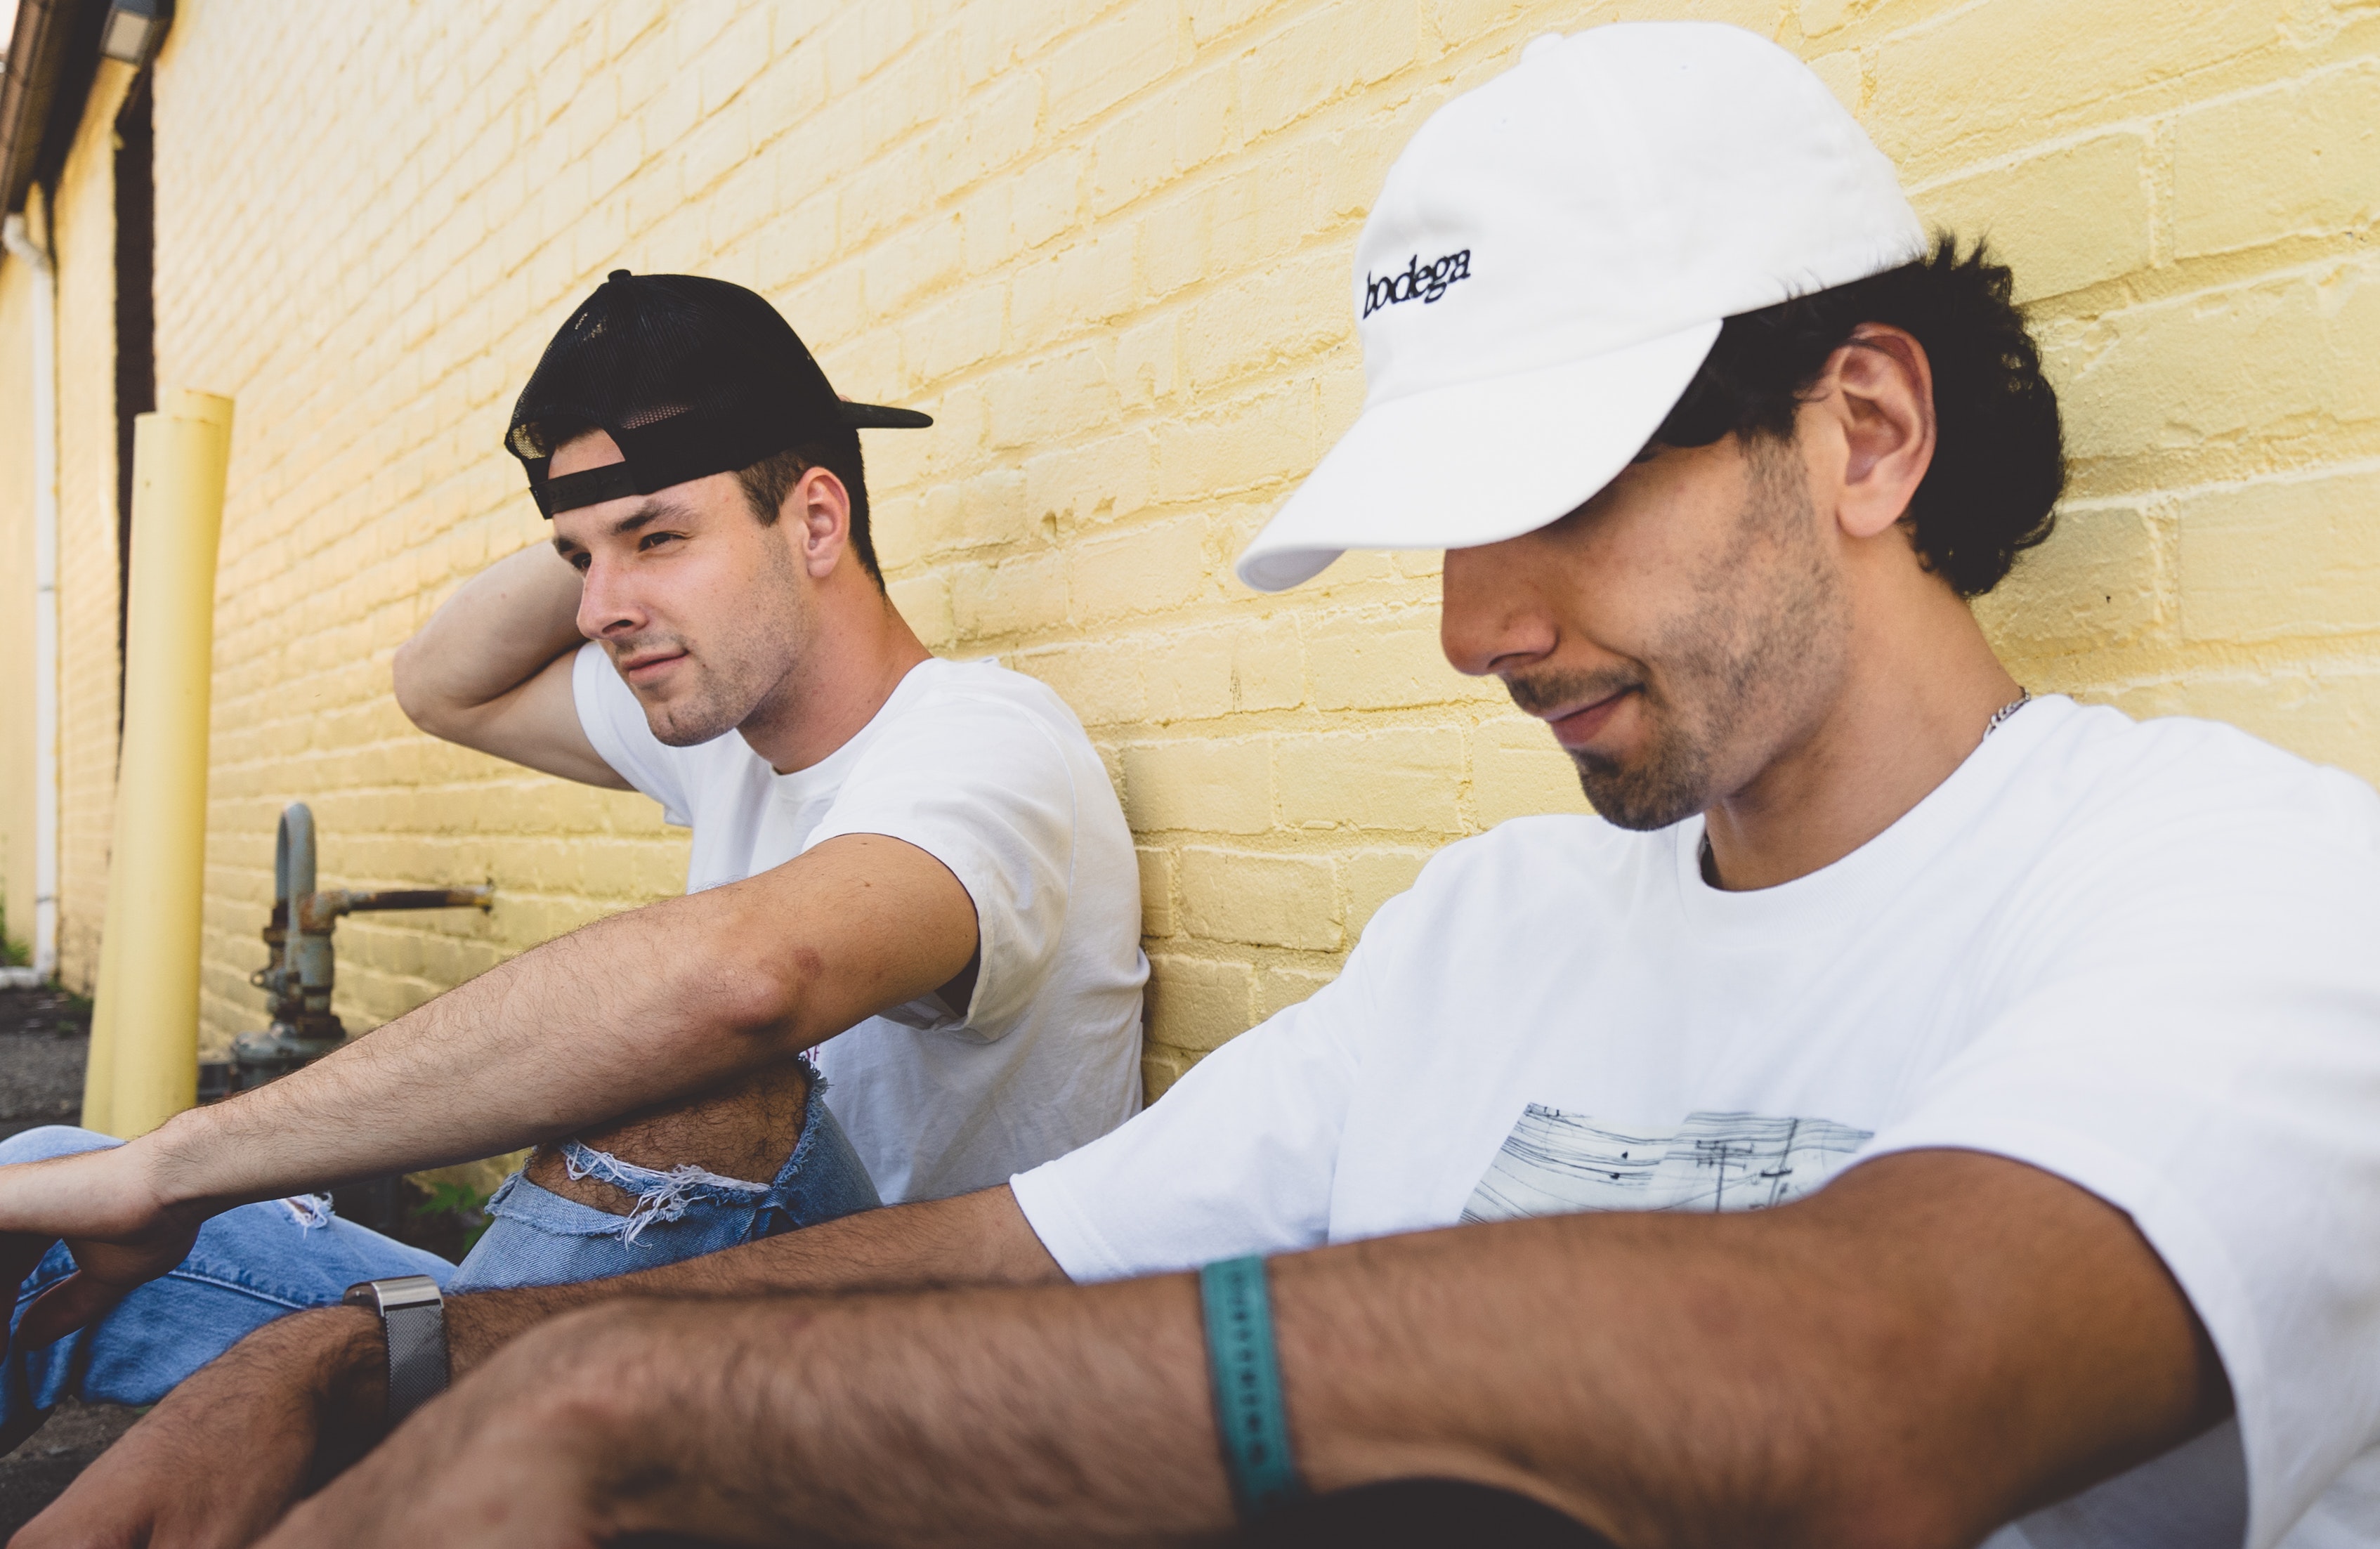
muscle, arm, cap, leg, headgear, sitting, t shirt, elbow, leisure